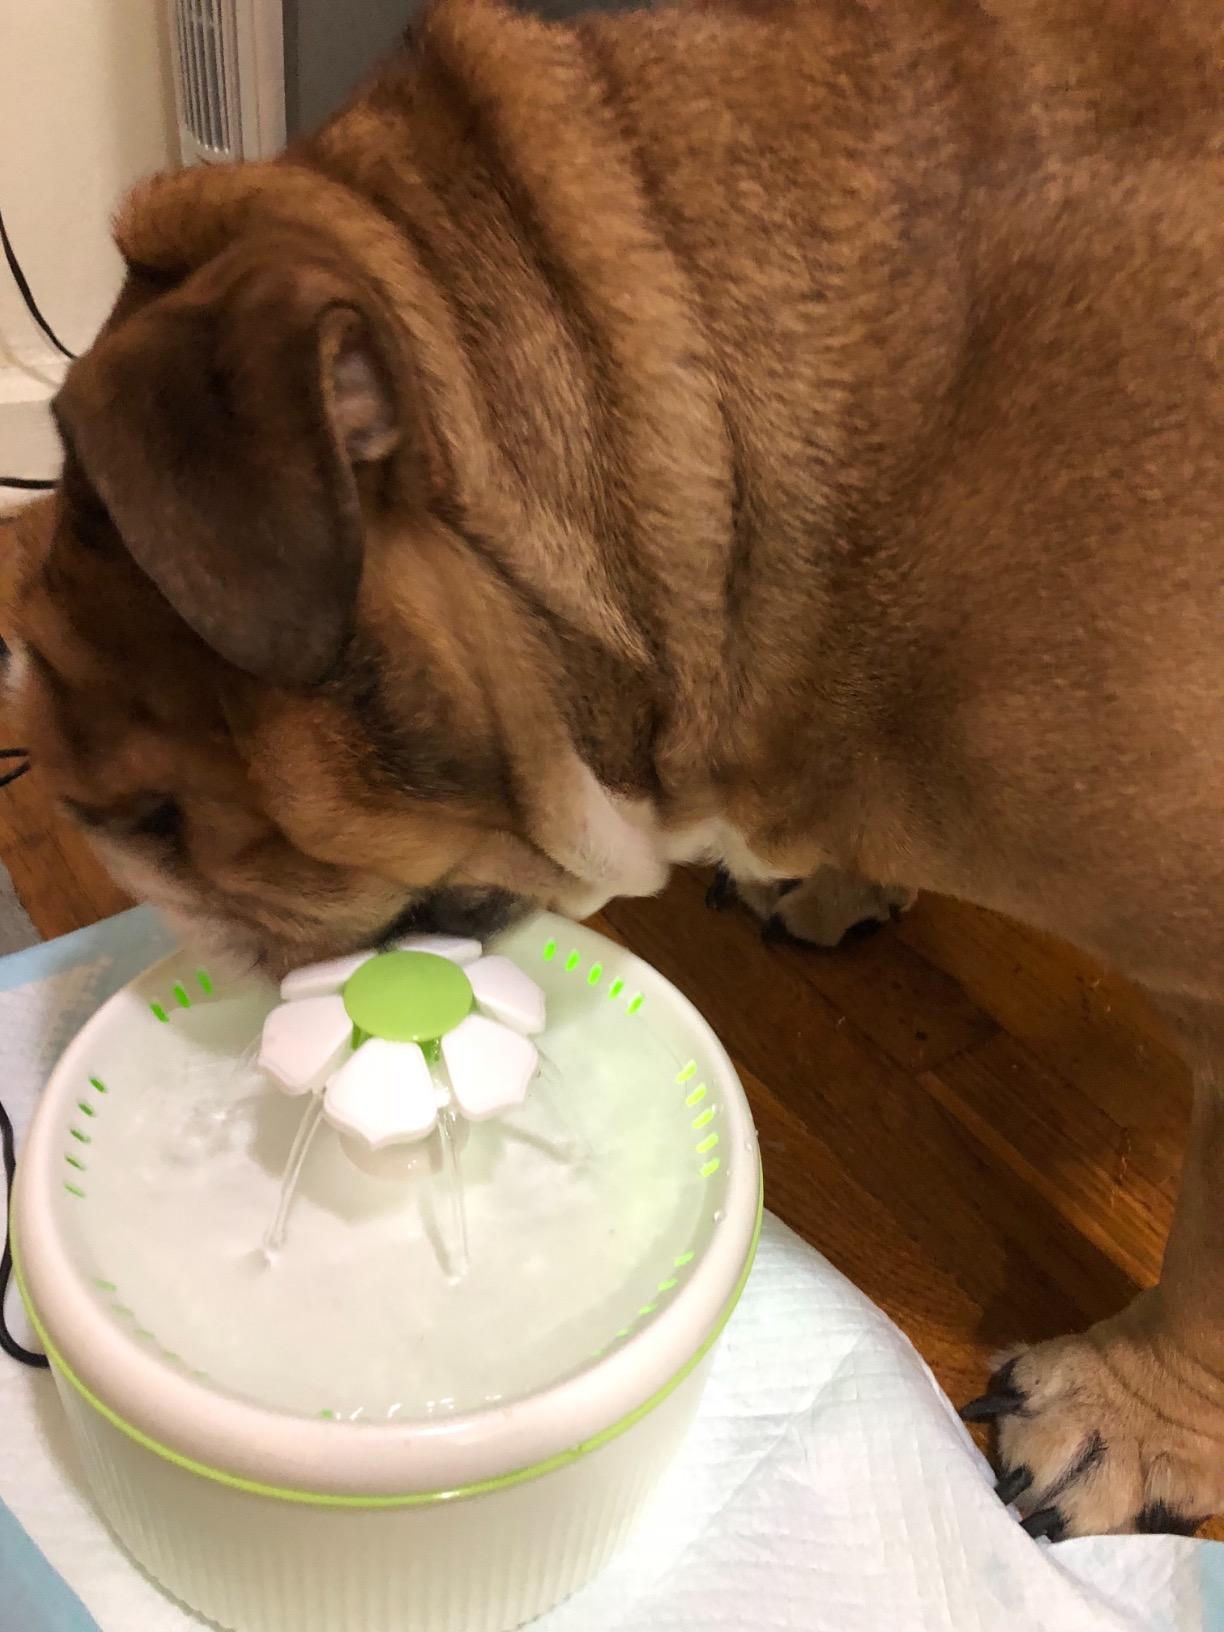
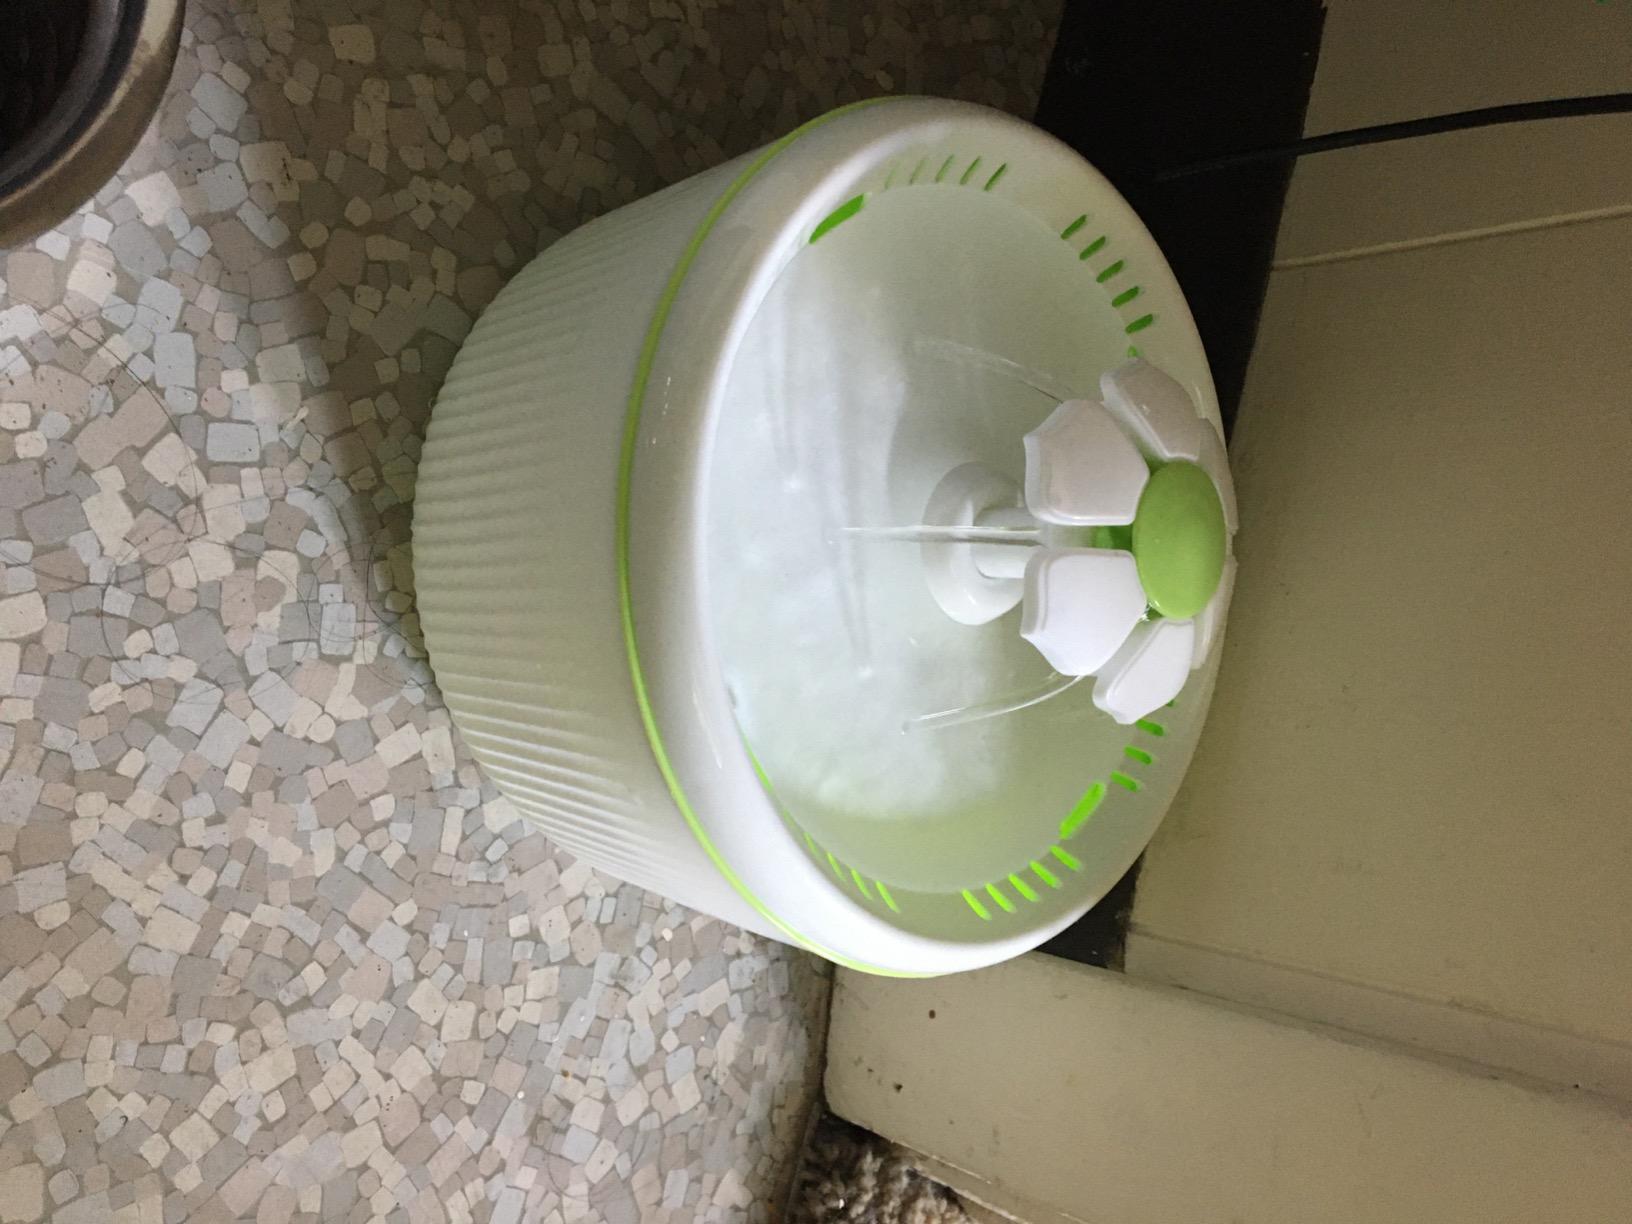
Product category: items_bowl
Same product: yes